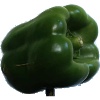
Label: Pepper Green 1